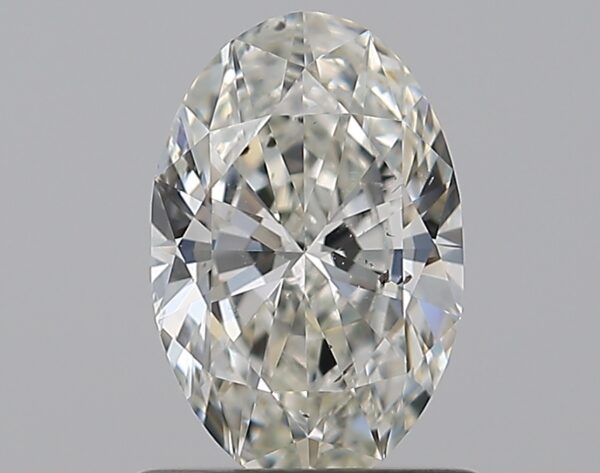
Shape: oval
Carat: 0.8
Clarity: SI1
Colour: H
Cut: EX
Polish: EX
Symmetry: VG
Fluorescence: N
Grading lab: GIA
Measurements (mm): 7.82 x 5.13 x 3.03